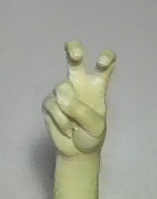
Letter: toot